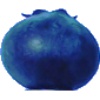
Label: huckleberry